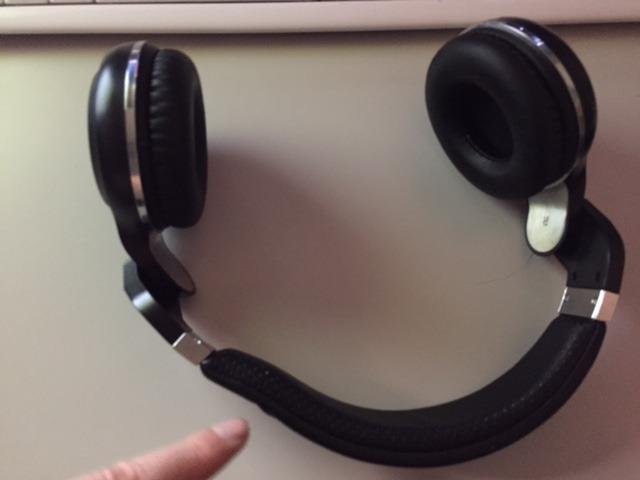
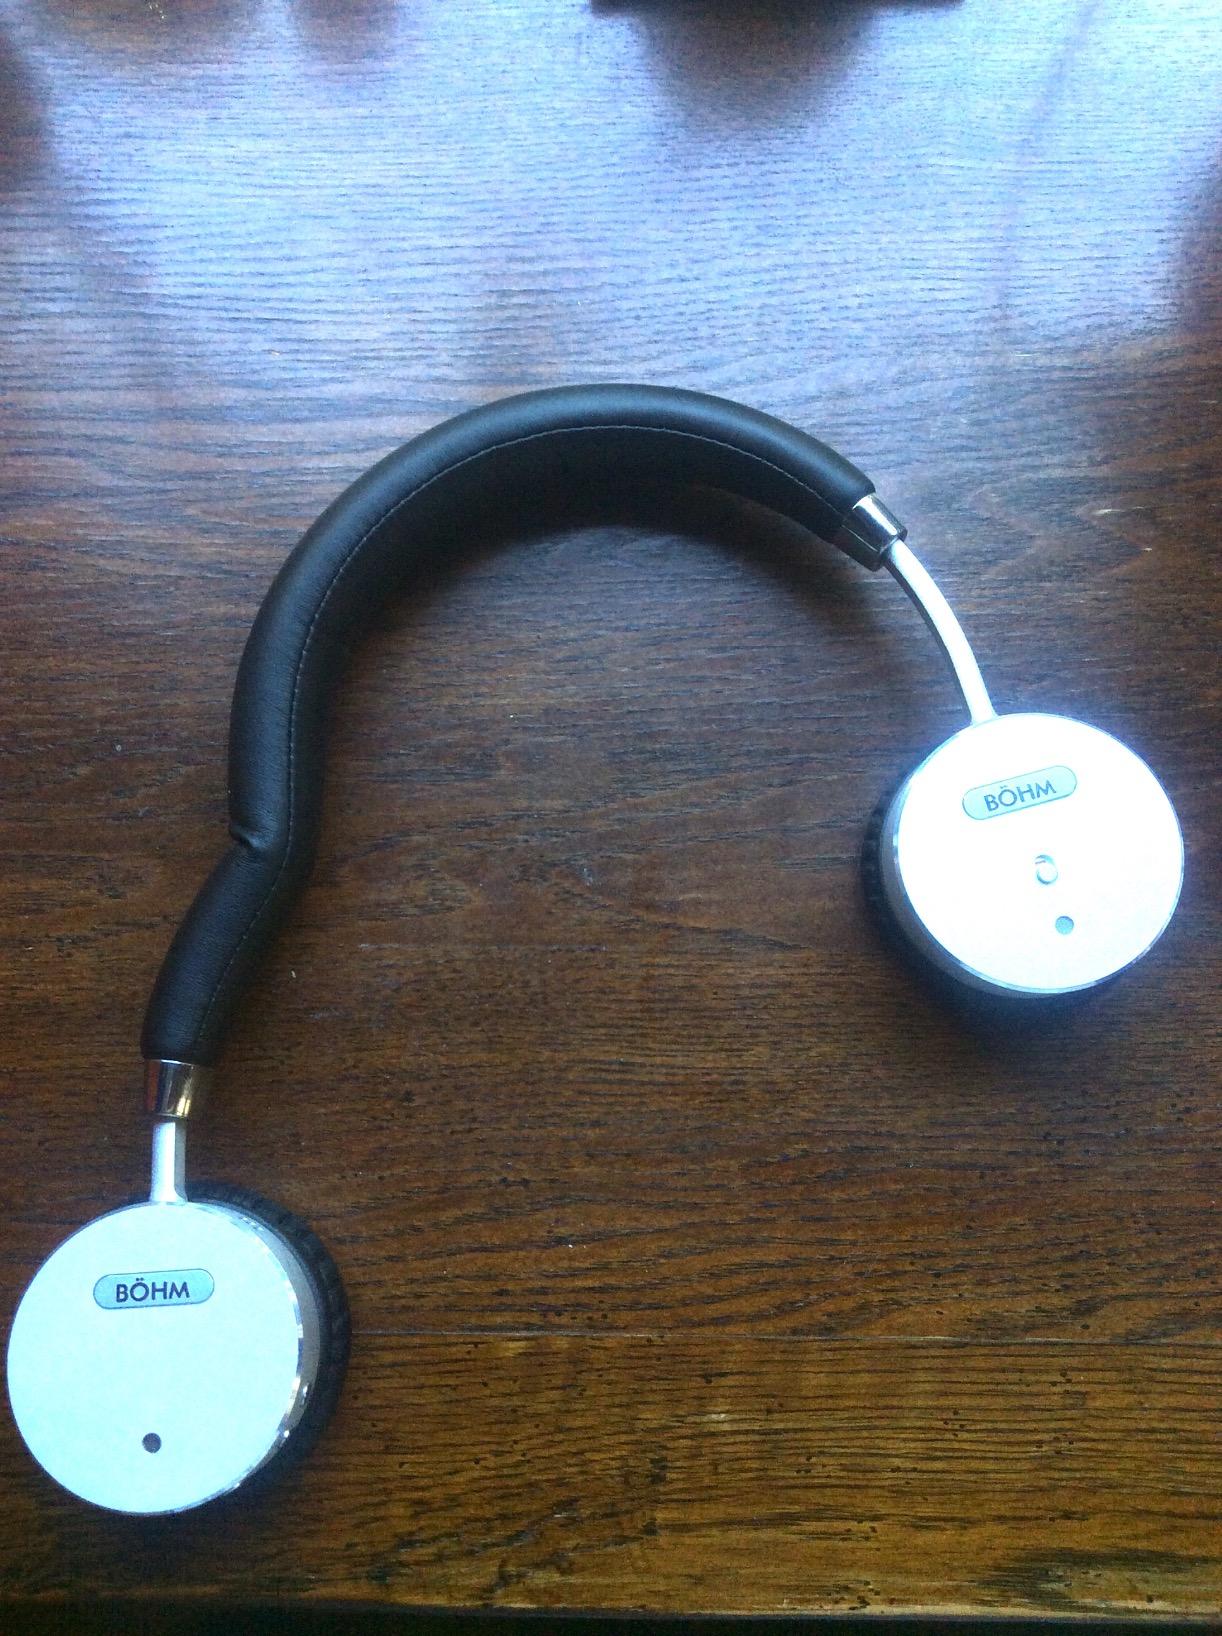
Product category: headphones
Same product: no